El sacerdote

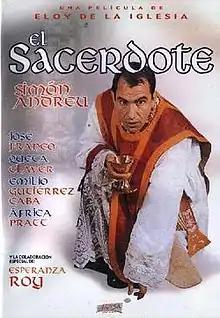
Theatrical release poster

El Sacerdote is a 1978 Spanish film directed by Eloy de la Iglesia and starring Simón Andreu, Emilio Gutiérrez Caba and Esperanza Roy. The plot centres around a Catholic priest who suffers a personal crisis when his sexuality is suddenly awakened. Unable to reconcile his deep conservative religious faith with his sexual obsession, he spirals into a path of self-punishment. The script was first offered to Pilar Miró.